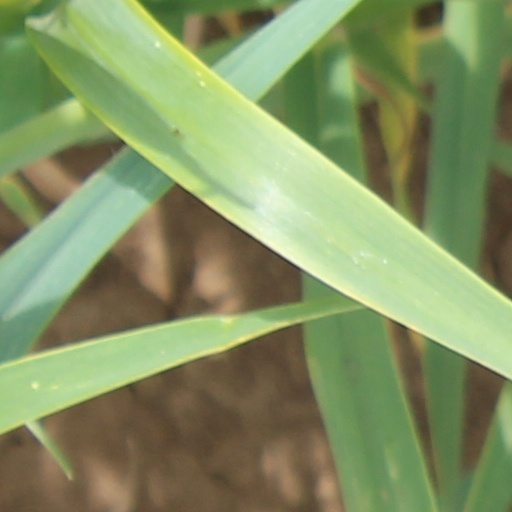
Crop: wheat